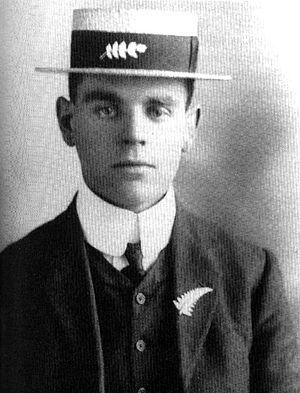
Albert Henry Baskerville, aussi connu sous le nom « Baskiville », né le 15 janvier 1883, a été un employé postal à Wellington, un joueur de rugby à XV et l'auteur de « Modern Rugby Football : New Zealand Methods ; Points for the Beginner, the Player, the Spectator » et un pionnier du rugby à XIII.
L'équipe de Nouvelle-Zélande de rugby à XV en tournée en 1905-1906 – également connue sous le nom de The Originals – représentant la Nouvelle-Zélande, est la première équipe des All Blacks à se déplacer hors d'Australasie. Elle effectue une tournée en Grande-Bretagne en 1905, puis en France et enfin en Amérique du Nord en 1906.